Mahmut Özer

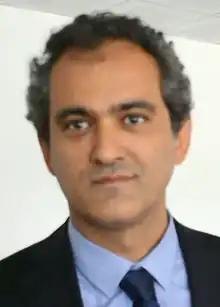
Mahmut Özer in 2016

Mahmut Özer (born 5 May 1970) is a Turkish politician, academic, former Bulent Ecevit University rector, former Measuring, Selection and Placement Center president and former Minister of National Education.